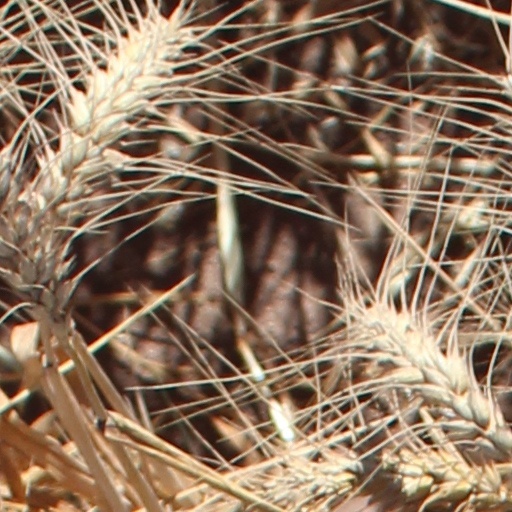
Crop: wheat